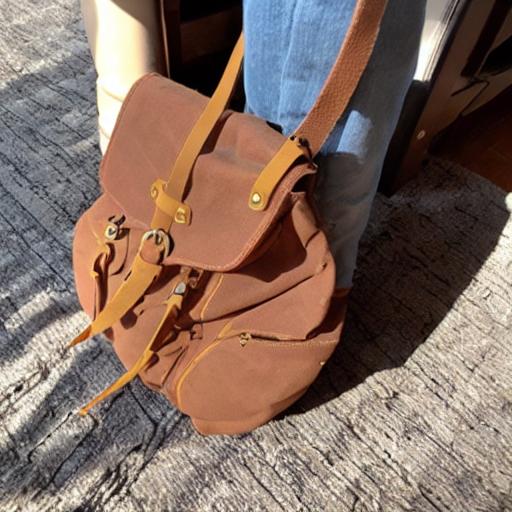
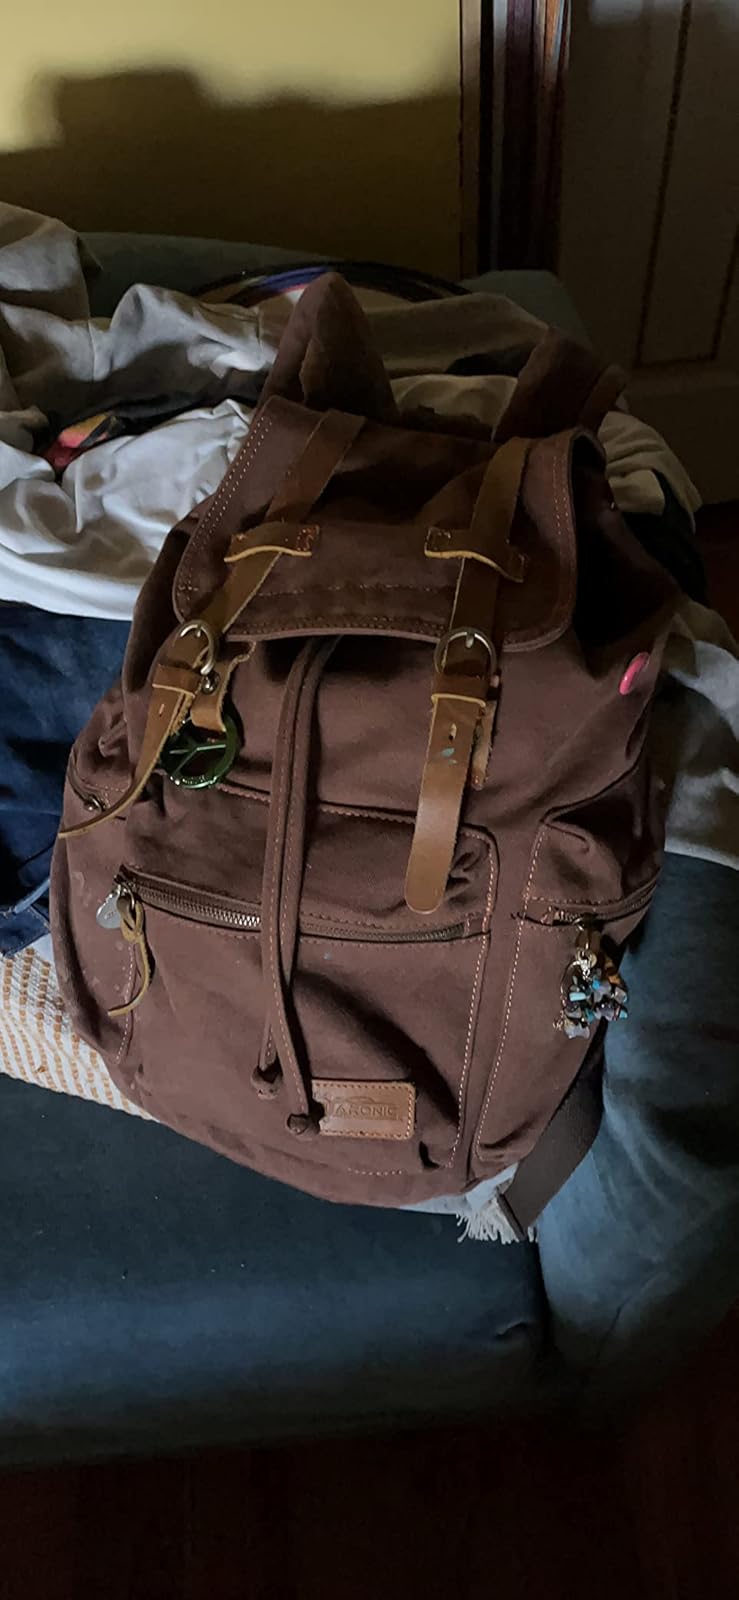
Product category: bag
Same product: no